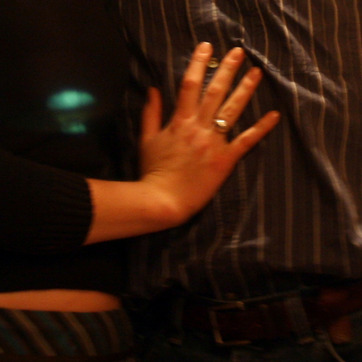
Material: skin